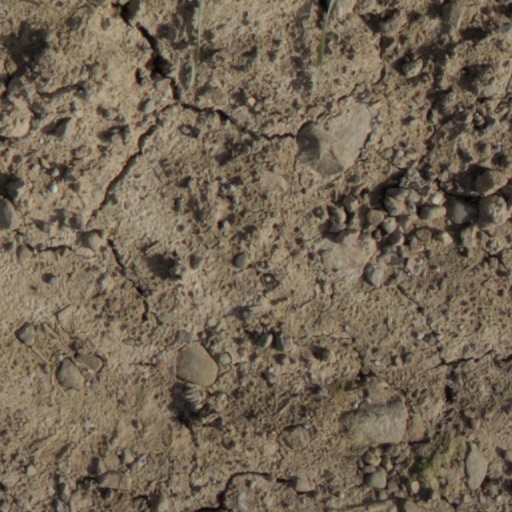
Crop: wheat